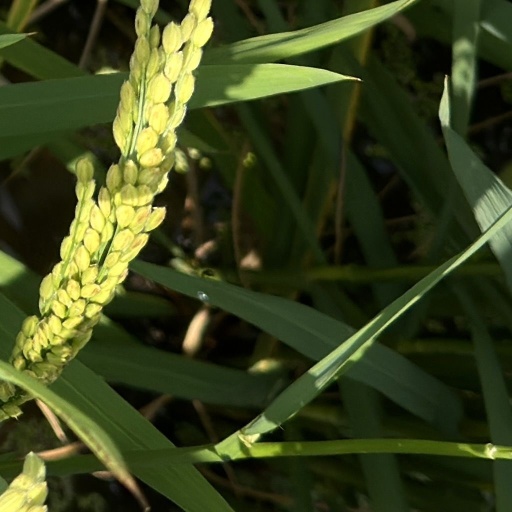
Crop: rice